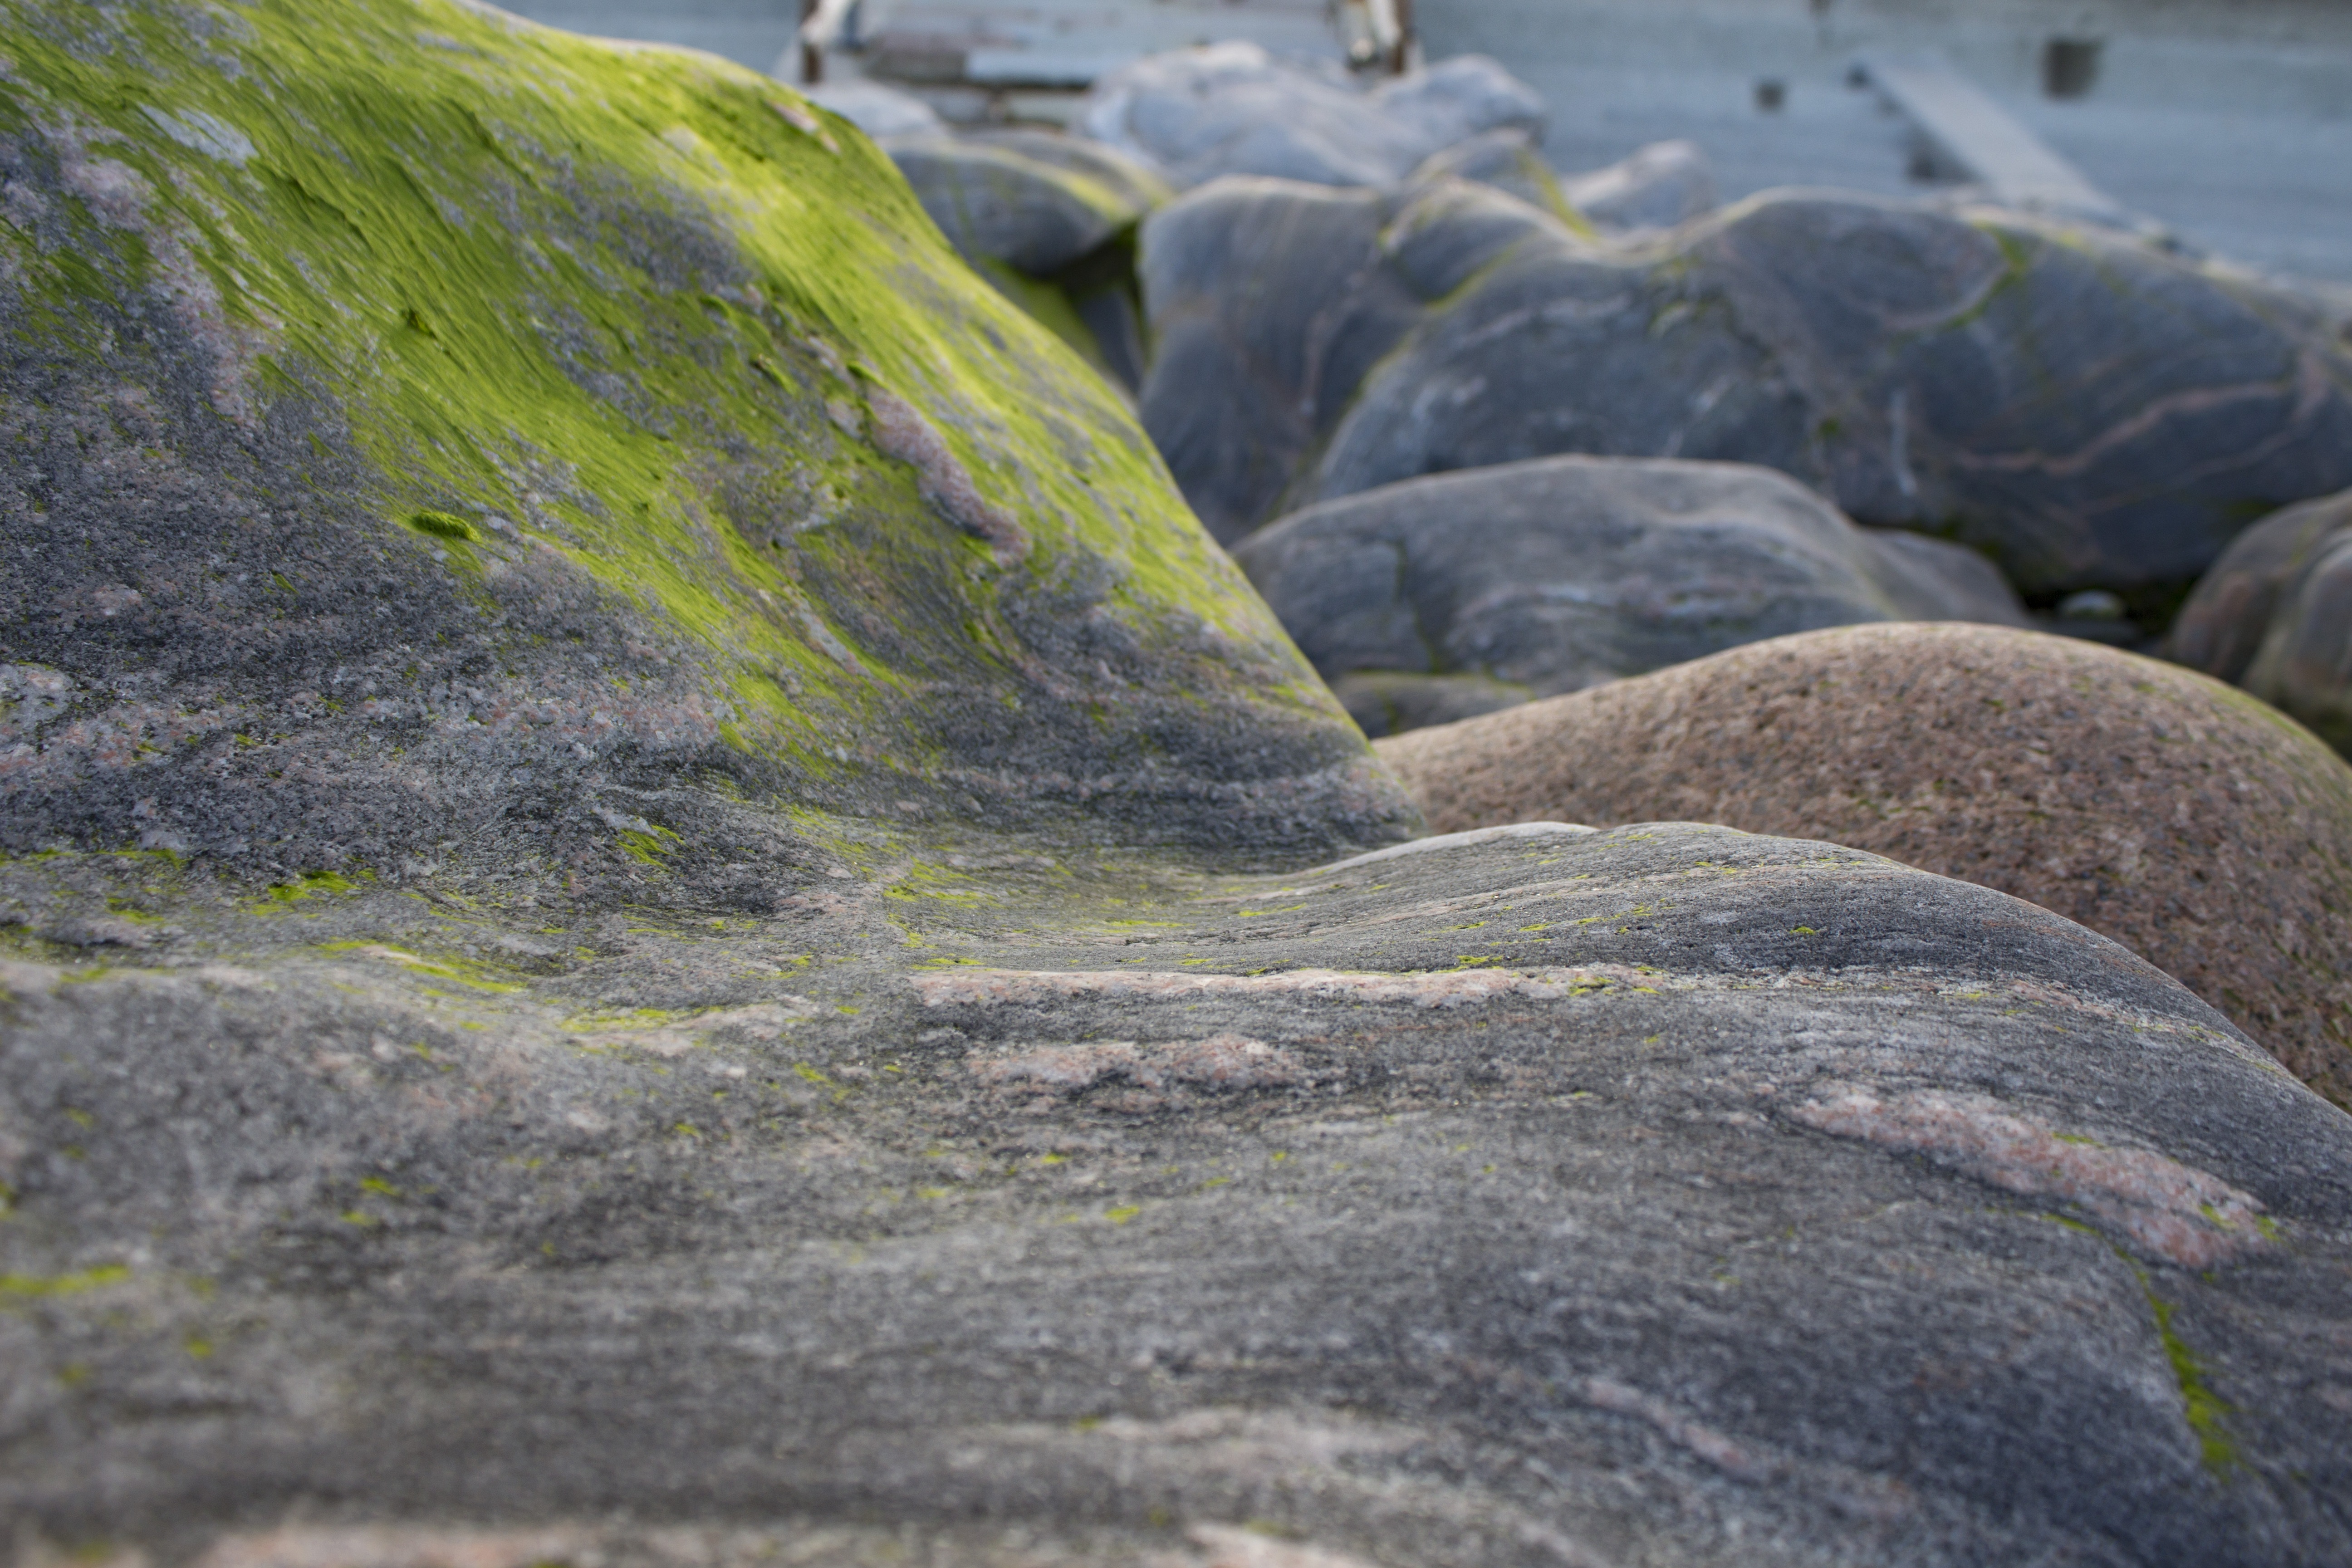
beach, sea, coast, water, nature, rock, stone, moss, wildlife, environment, stream, green, terrain, material, rocks, geology, boulder